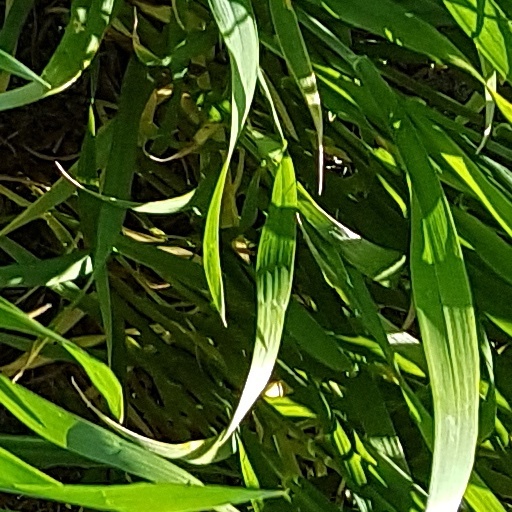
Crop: wheat